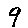
Label: 9